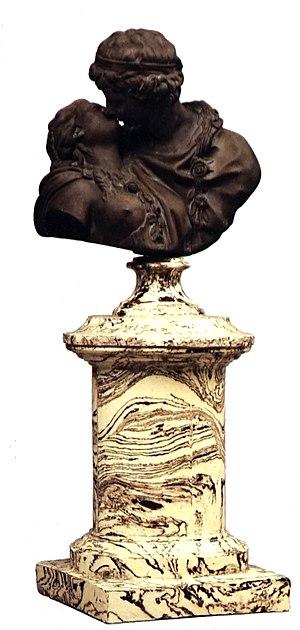
exposition temporaire au musée de Commercy.
La faïencerie de Niderviller, est l'une des plus anciennes faïenceries de Lorraine, et l'une des trois dernières encore en activité parmi la trentaine de manufactures qui y furent créées au XVIIIᵉ siècle. Elle est aussi la deuxième manufacture en France à avoir fabriqué également de la porcelaine, mais la première à avoir réalisé de la porcelaine marchande. Elle fut créée à Niderviller en 1735. Tirant le meilleur parti de sa situation géographique, proche de l'Allemagne et de ses savoir-faire techniques et influencée par les mouvements artistiques français, la finesse de ses productions la font souvent comparer à la Manufacture de Sèvres.